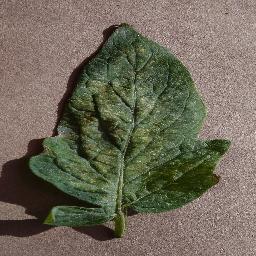
Label: Tomato___Spider_mites Two-spotted_spider_mite